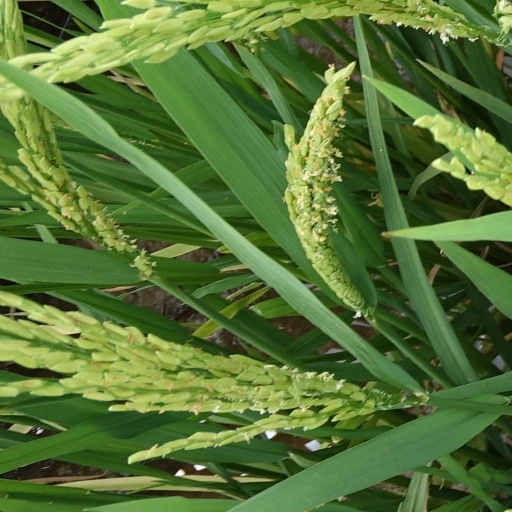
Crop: rice